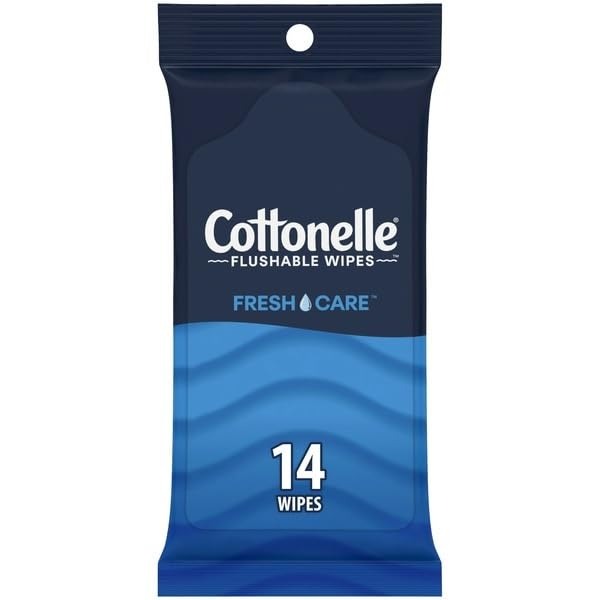
Item Name: Cottonelle Flushable Wipes, 24 Individually Wrapped Packs, 14 Wipes Each Pack (336 Wipes Total)
Value: 24.0
Unit: Count

Price: 1.49